Wattens

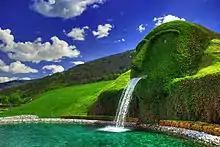
Giant waterspout at the entrance of ""Swarovski Kristallwelten"

The Swarovski company is Wattens' main employer. In 1995, it celebrated its one-hundred-years jubilee by the establishment of the "Swarovski Kristallwelten" museum. André Heller designed several cabinets of curiosities modelled on the historic chambers of Ambras Castle. The museum features the history of crystal manufacturing, the life of Daniel Swarovski and a large collection of crystals including works by notable artists like Brian Eno and Niki de Saint Phalle. It is today one of the major tourist destinations in Austria, attracting visitors from all over the world.